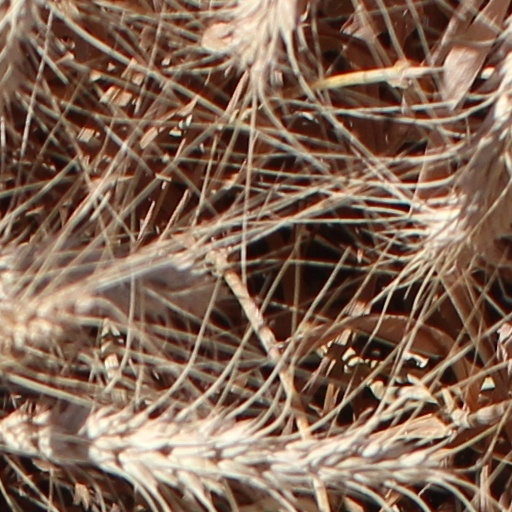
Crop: wheat